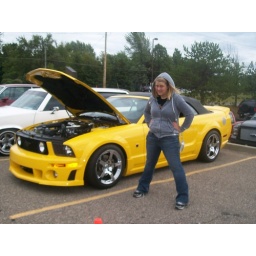
My dream car is a mustang and this one is awesome but i'd get it in blue